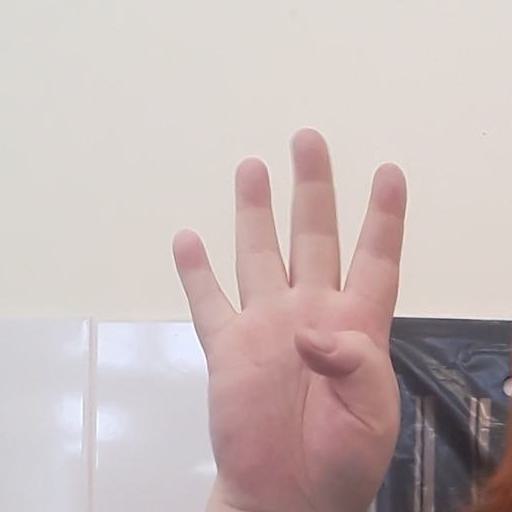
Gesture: four